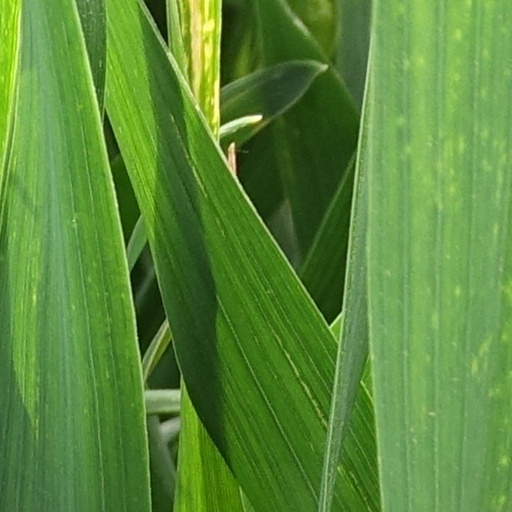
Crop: wheat